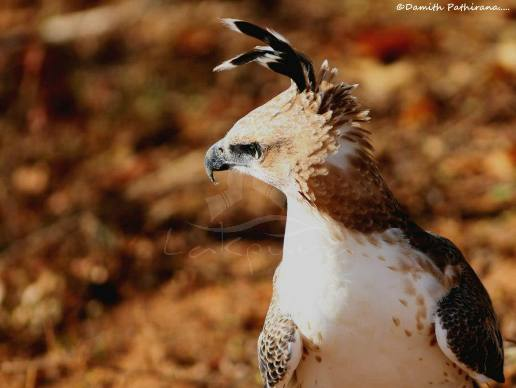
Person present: No